Uniforms of the United States Navy

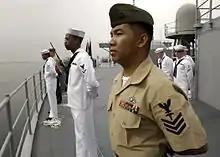
Corpsman wearing the Marine Corps Service Uniform in 2007.

The Navy first authorized a khaki uniform in 1913 as a practical garment for early naval aviators; they were given permission to wear Marine Corps khaki uniforms with naval insignia when flying or working on aircraft. Khakis were authorized aboard submarines in 1931 and as an officer's working uniform on all ships in 1941.